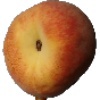
Label: Peach 1